List of emergency and first responder agencies that responded to the September 11 attacks

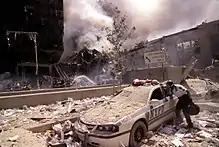
A Police Sergeant reaching into a New York Police car covered with debris

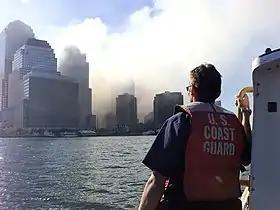
United States Coast Guard boat patrolling the New York Harbor with the impact area of World Trade Center in sight, September 11, 2001.

Many different emergency medical services responded to the WTC. Some of these agencies are listed below: